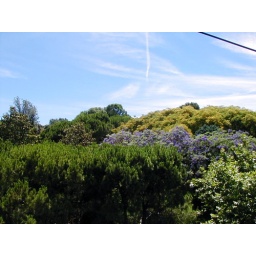
Took a cable car to a castle/fort at the top of a mountain right near the coast.